Meet Miss Anxiety

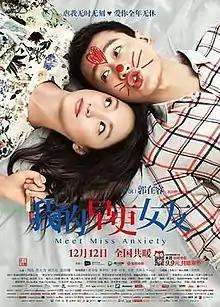

Meet Miss Anxiety is a 2014 Chinese romantic comedy film directed by Kwak Jae-yong and starring Zhou Xun and Tong Dawei. It was released on December 12 in China.